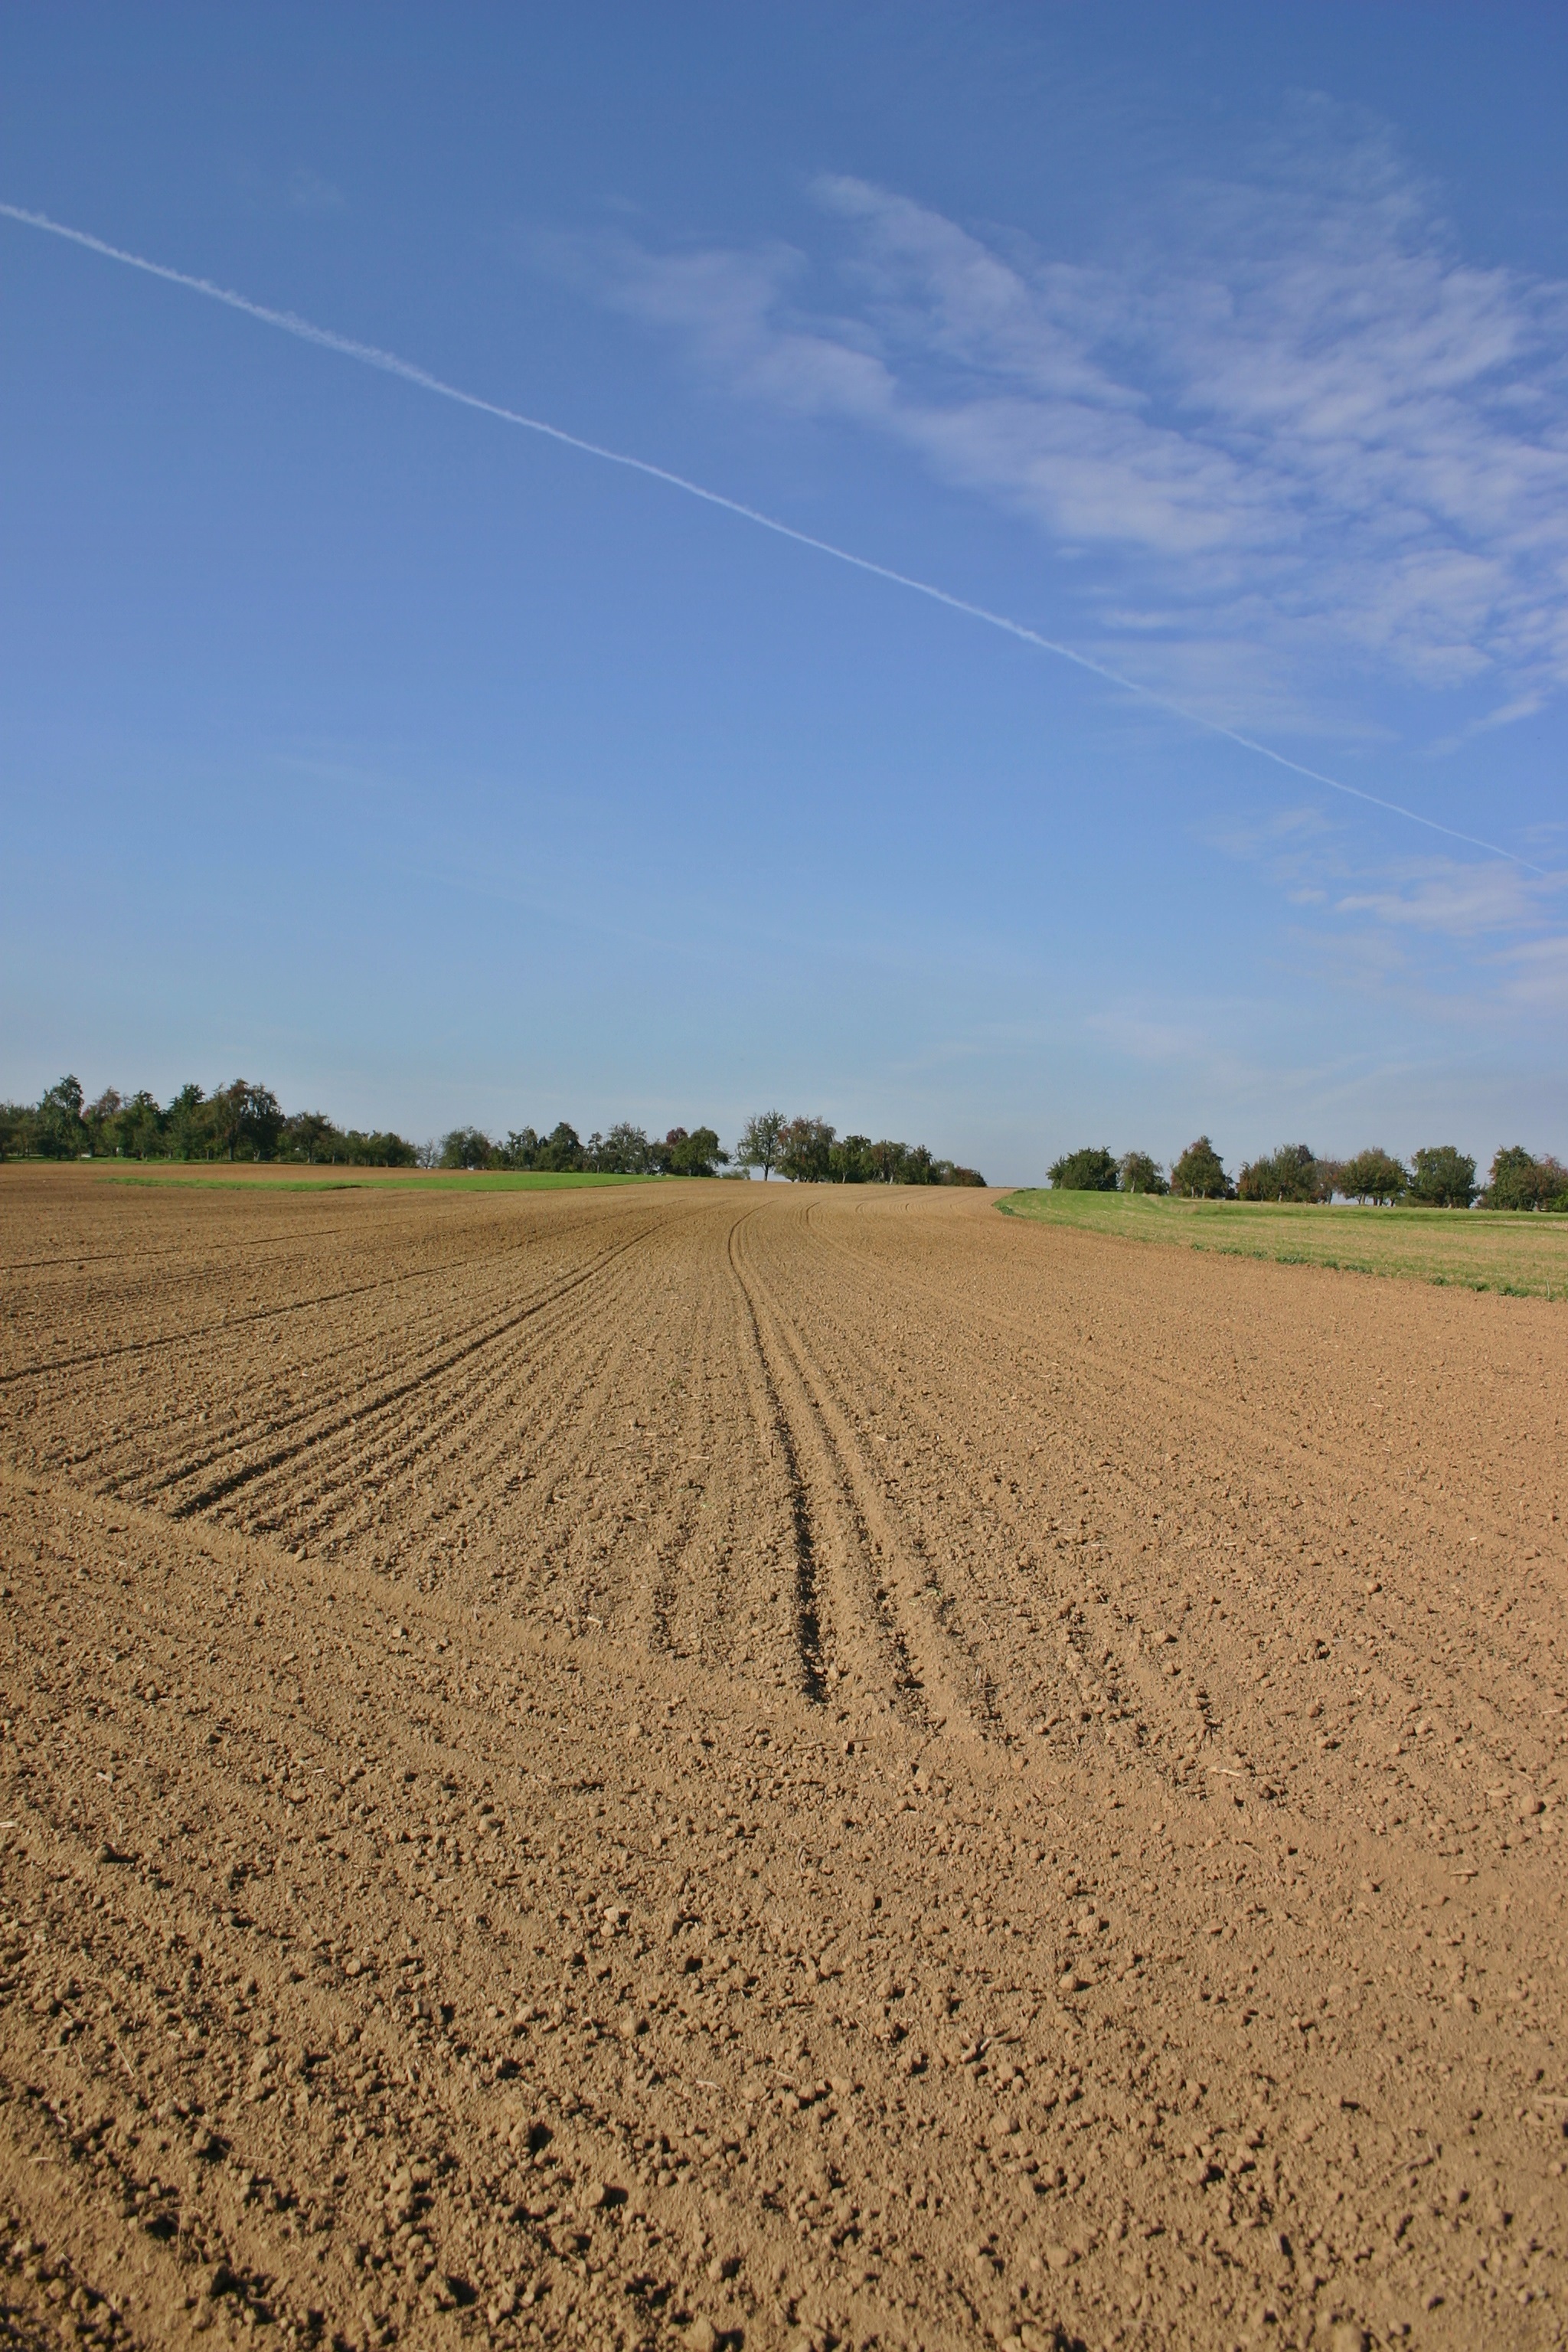
arable, ackerfurchen, field, agriculture, nature, symmetry, landscape, ground, earth, series, furrow, soil, fields, cultivation, arable land, environment, brown, southern germany, sky